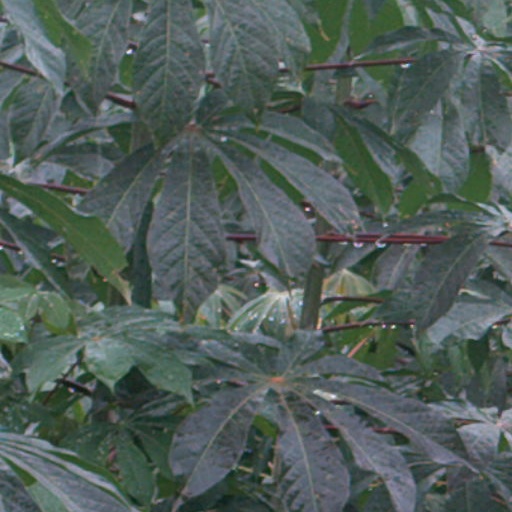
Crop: cassava